Pufnstuf (film)

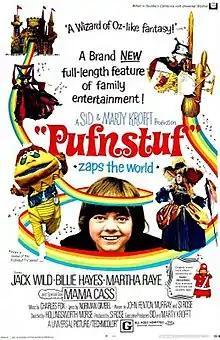
Theatrical release poster

Pufnstuf (also known as Pufnstuf Zaps the World) is a 1970 American comedy fantasy musical film produced by Sid and Marty Krofft Enterprises and released by Universal Pictures. It is based on the children's television series "H.R. Pufnstuf," a show that features a cast of puppets on a "living island."